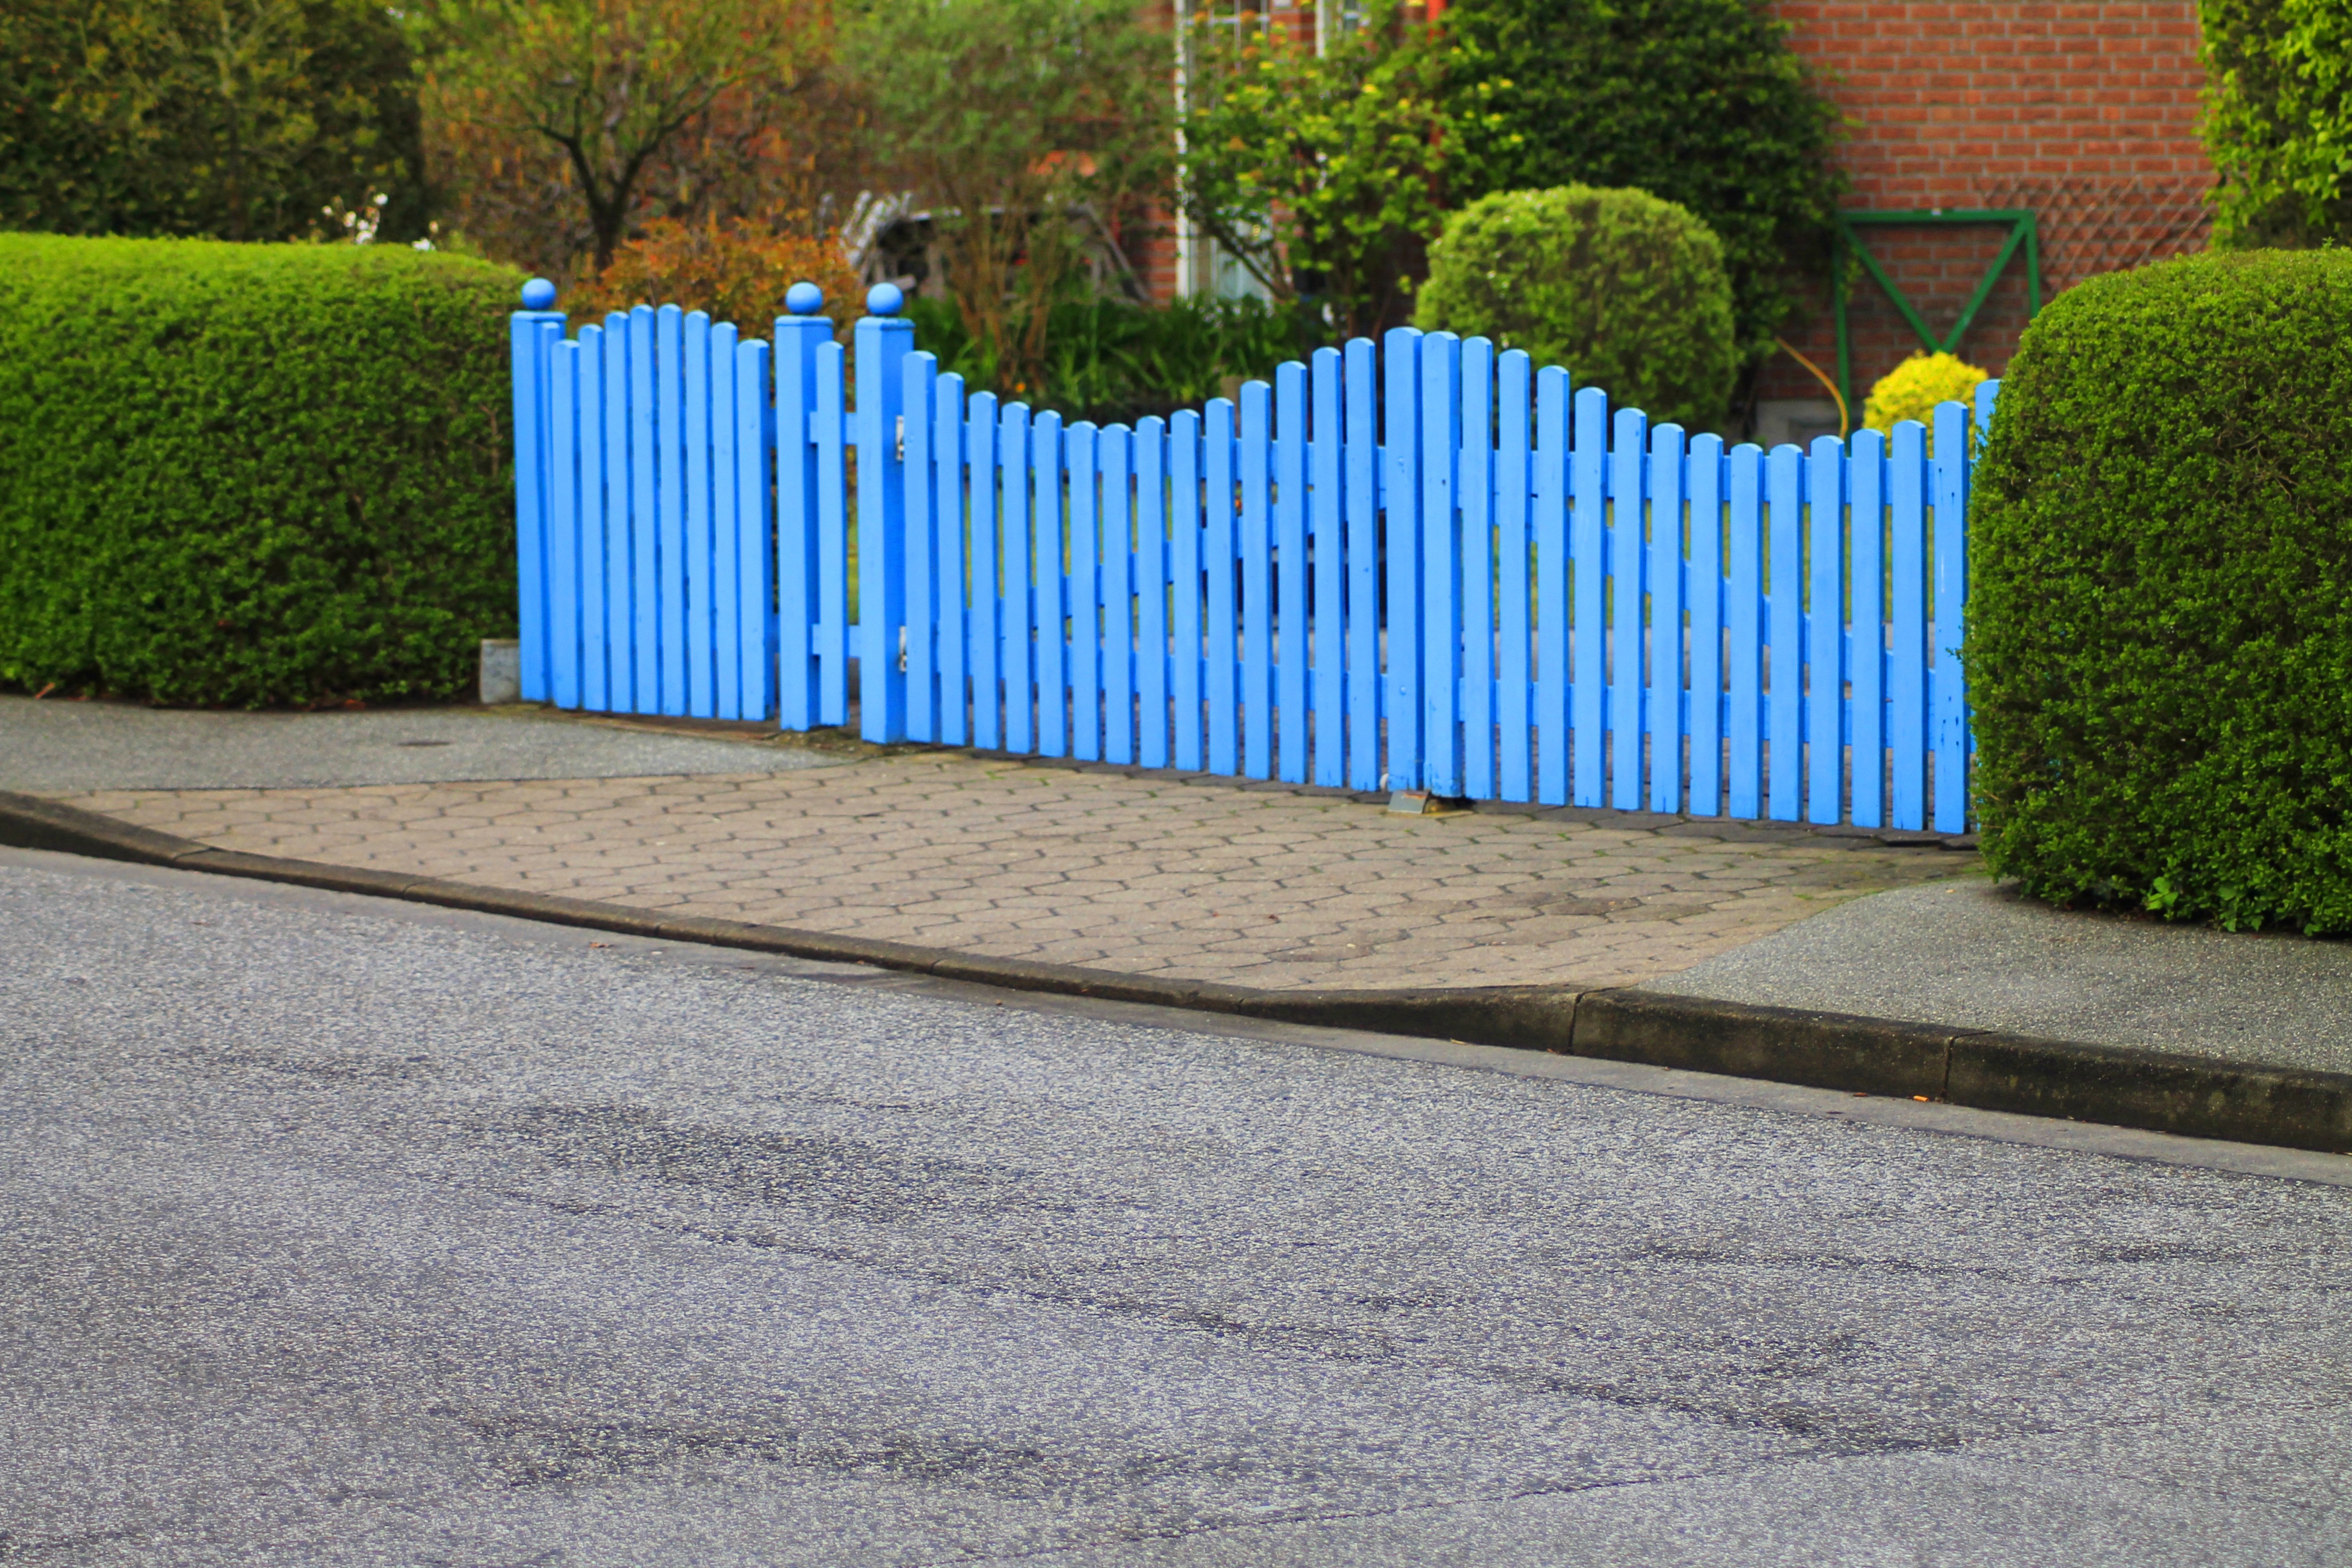
fence, lawn, atmosphere, wall, asphalt, blue, rest, gate, picket fence, goal, shrub, yard, mood, hedge, garden gate, outdoor structure, home fencing